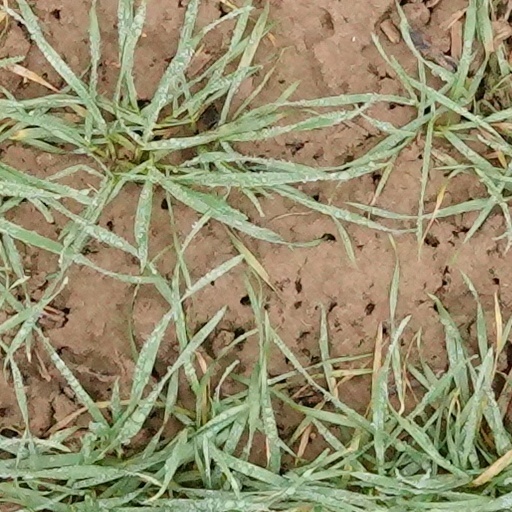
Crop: wheat